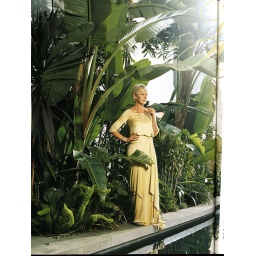
By a pool, in a shiny dress